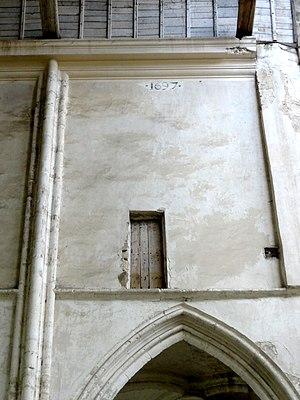
Quatrième travée de la nef, côté nord.
L’église Saint-Sulpice est une église paroissiale catholique, dédiée à saint Sulpice le Pieux, évêque de Bourges. Elle se situe dans la commune française de Saint-Sulpice-de-Favières, dans le département de l'Essonne, en Île-de-France. Chaque voyageur remarque la disproportion éclatante entre la taille du village, qui a toujours été insignifiant, et la splendeur et les dimensions de l'église. Elle ne s'explique que par sa vocation d'église de pèlerinage, l'un des plus importants du diocèse de Paris dont la paroisse faisait partie, et par l'impulsion du pouvoir royal, sachant que le pèlerinage avait les faveurs de saint Louis. Édifiée pendant les dernières années de sa vie, et non achevée à sa mort, l'église est l'un des principaux édifices gothique rayonnants de la région, et son architecte connaissait les grands chantiers royaux de son époque. Les travaux s'arrêtent toutefois avant la fin du XIIIᵉ siècle, et quand ils reprennent au siècle suivant, ce n'est que pour édifier la façade occidentale : la nef reste inachevée, ou bien est détruite partiellement sous les guerres de religion.